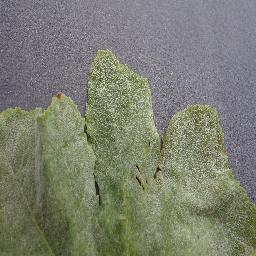
Label: Squash___Powdery_mildew